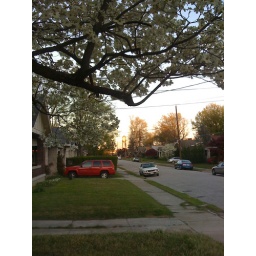
In Binghampton, Memphis, a water tower waits for beauty to bathe it in darkness.